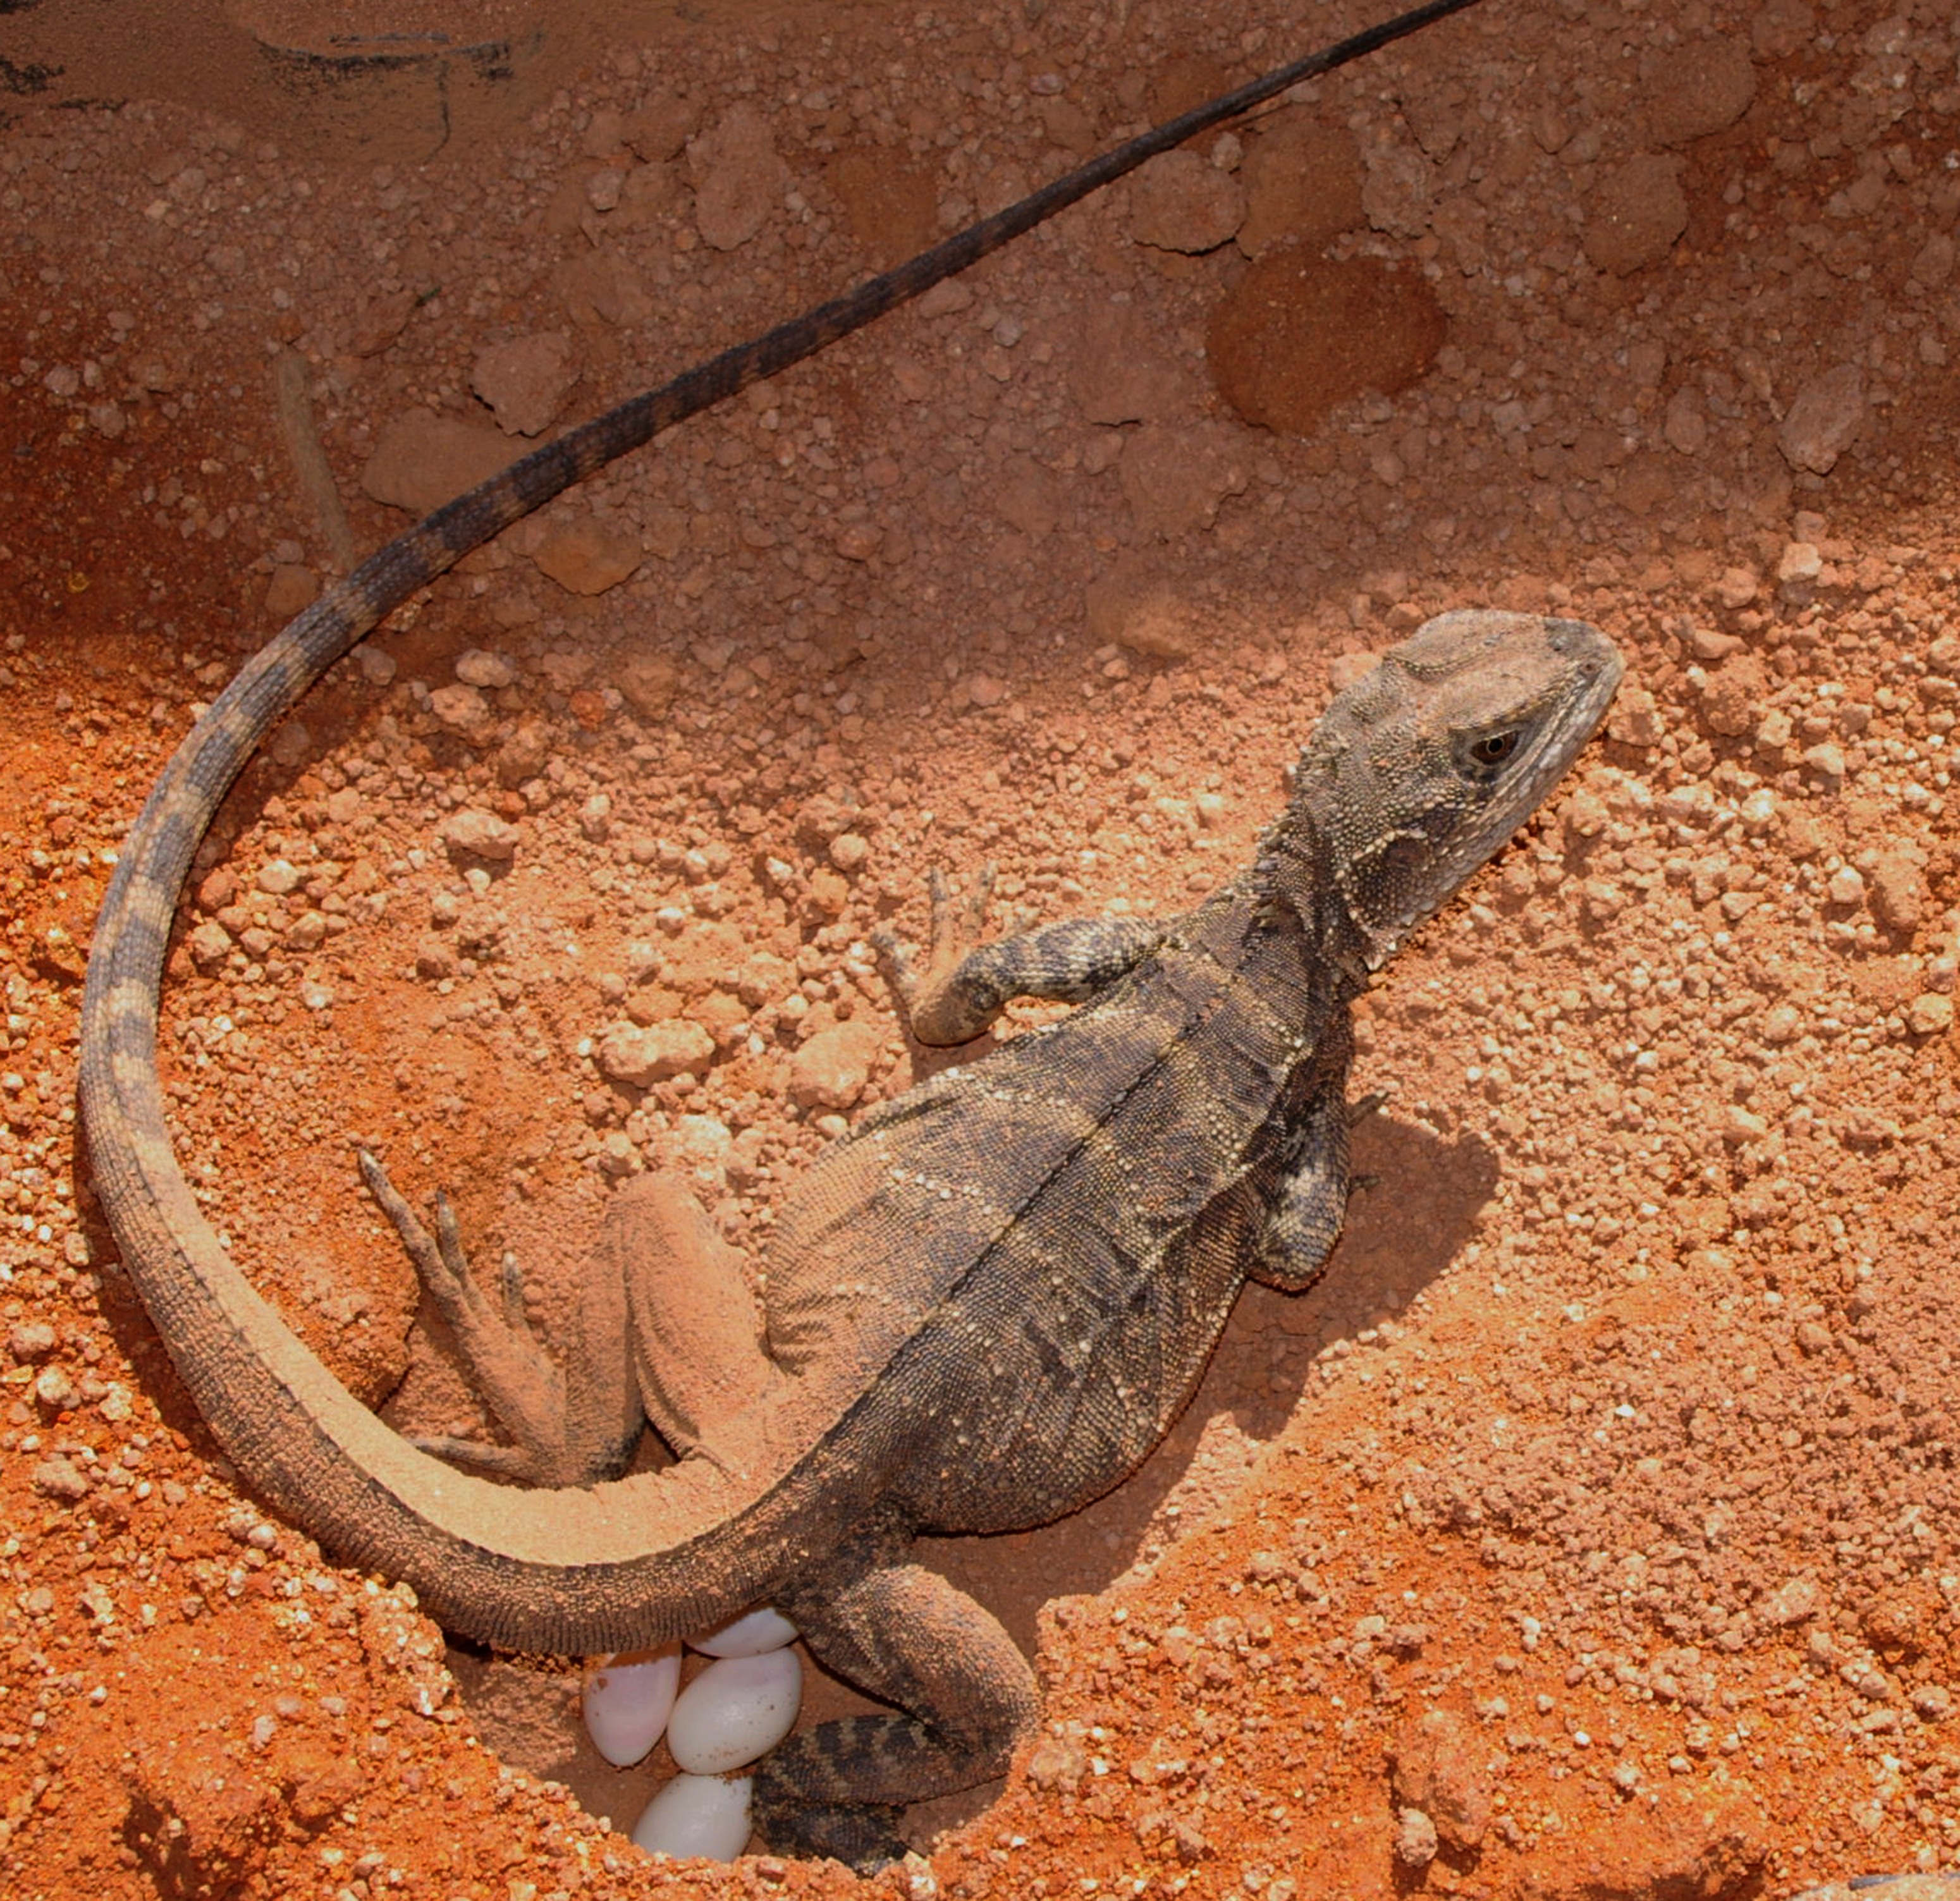
nature, animal, wildlife, wild, reptile, fauna, lizard, laying, eggs, vertebrate, agamidae, agama, scaled reptile